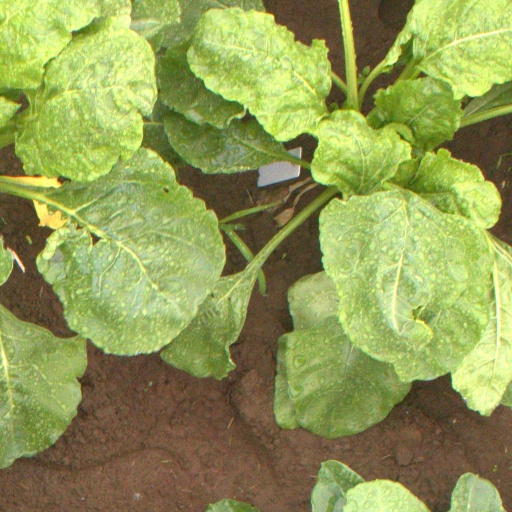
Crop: sugar beet